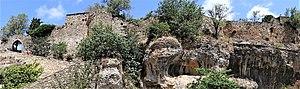
Minerve - Les remparts protégeant la porte sud. This building is indexed in the Base Mérimée, a database of architectural heritage maintained by the French Ministry of Culture,
Minerve, Menèrba en occitan, est une commune française située dans le département de l'Hérault en région Occitanie.